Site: brandenburg
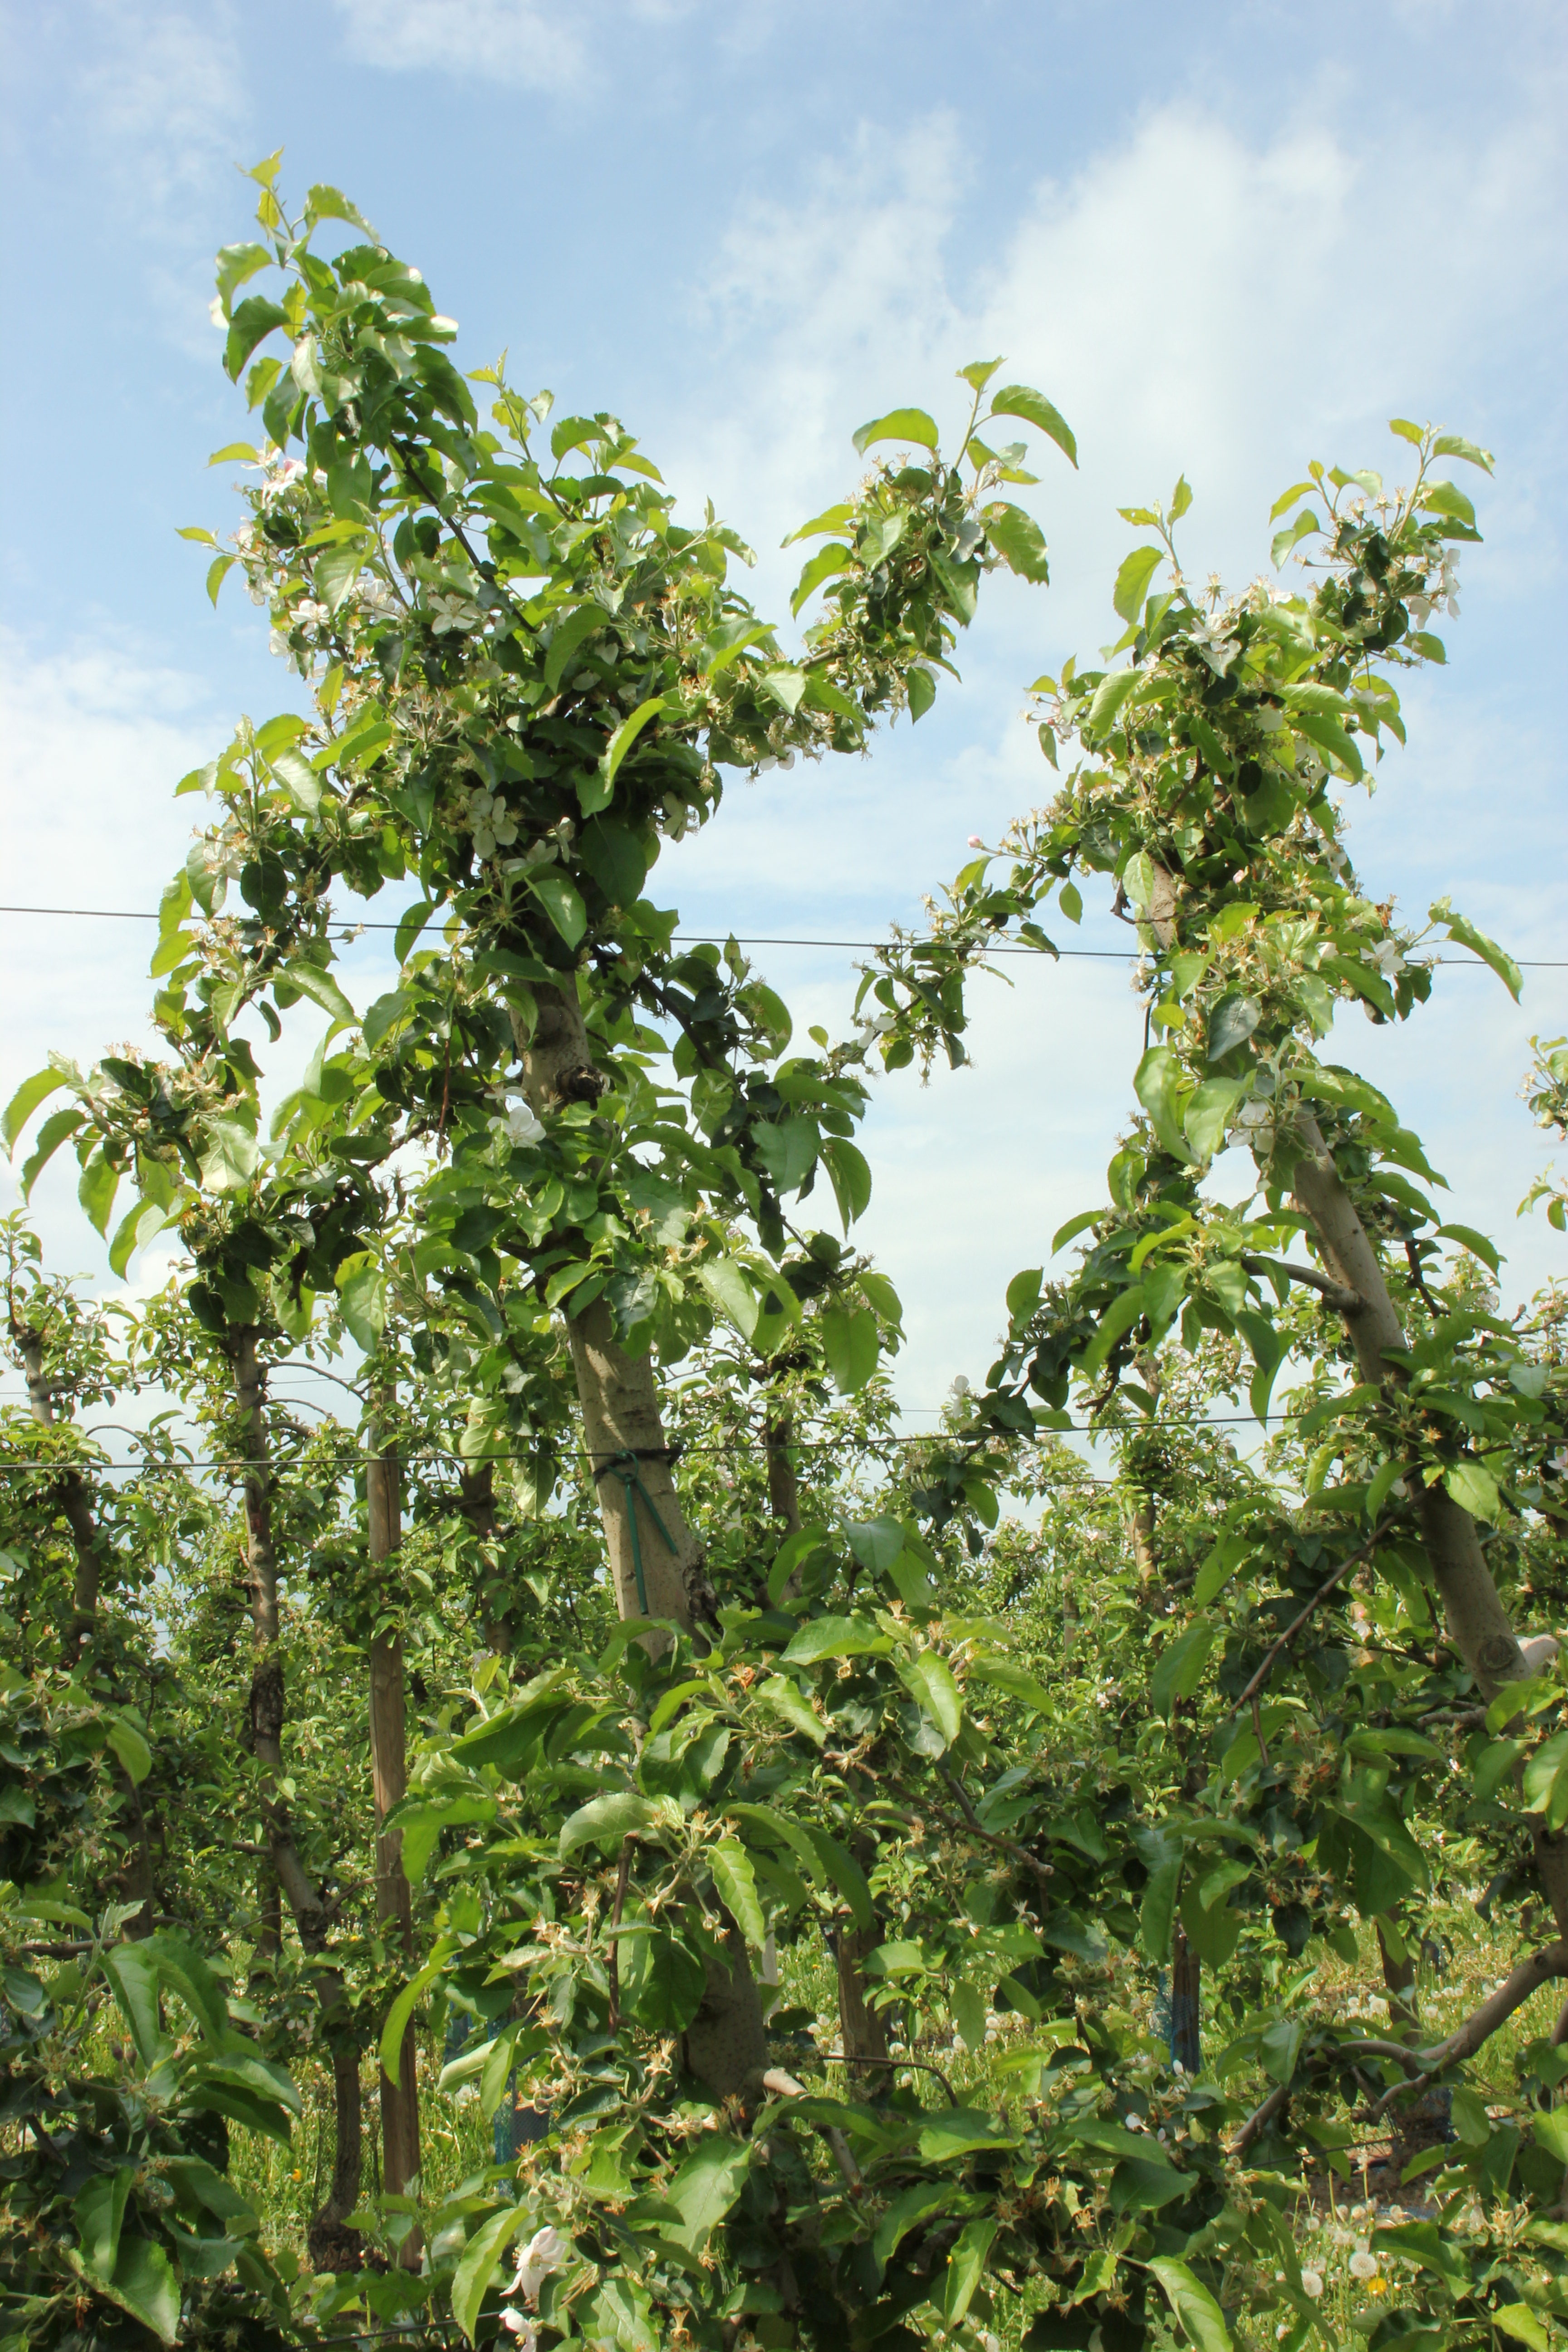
Growth stage (BBCH 67): Flowering